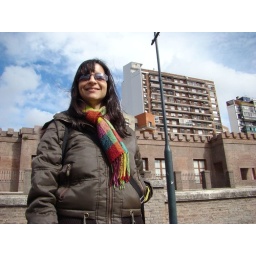
Marisa in the sky with glasses